Schoepfia harrisii

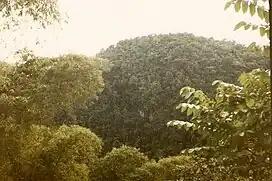
Cockpit Country

It is only found in Cockpit Country, a karst landscape, a region of many steep, rounded, limestone hills, shaped like a vast egg-carton. Here it grows on crags in moist woodland. It probably blooms in midwinter.